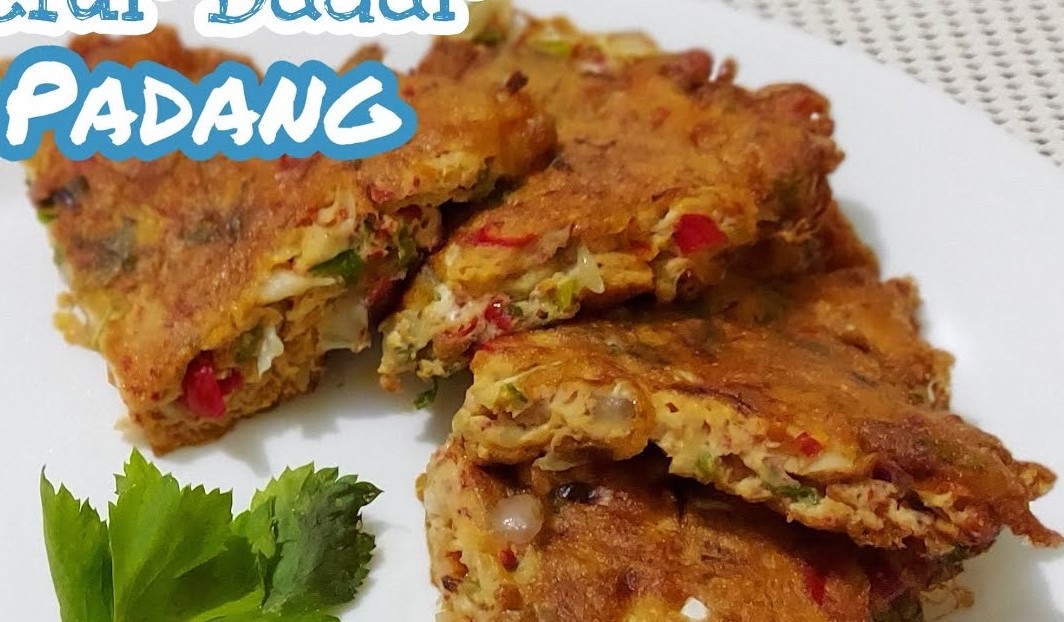
Label: telur_dadar